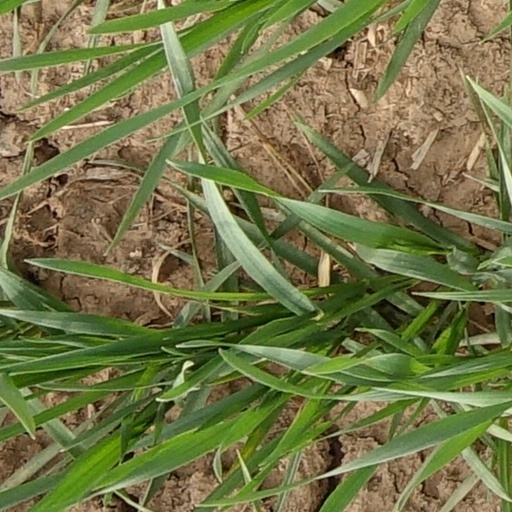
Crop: wheat